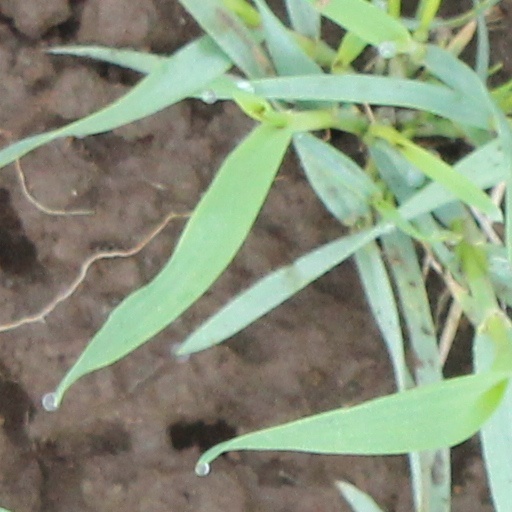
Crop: wheat